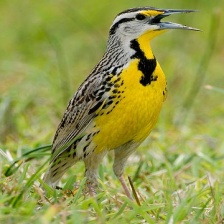
Species: EASTERN MEADOWLARK
Scientific name: STURNELLA MAGNA